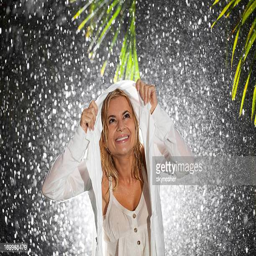
young happy woman enjoying in the tropical rain